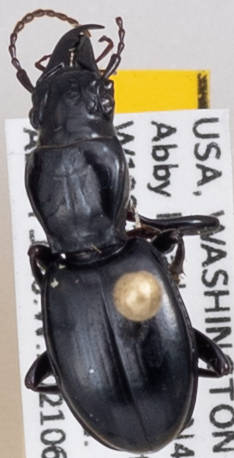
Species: Promecognathus crassus
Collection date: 2021-06-08
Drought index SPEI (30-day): -0.842
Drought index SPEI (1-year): -0.66
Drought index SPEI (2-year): -0.184